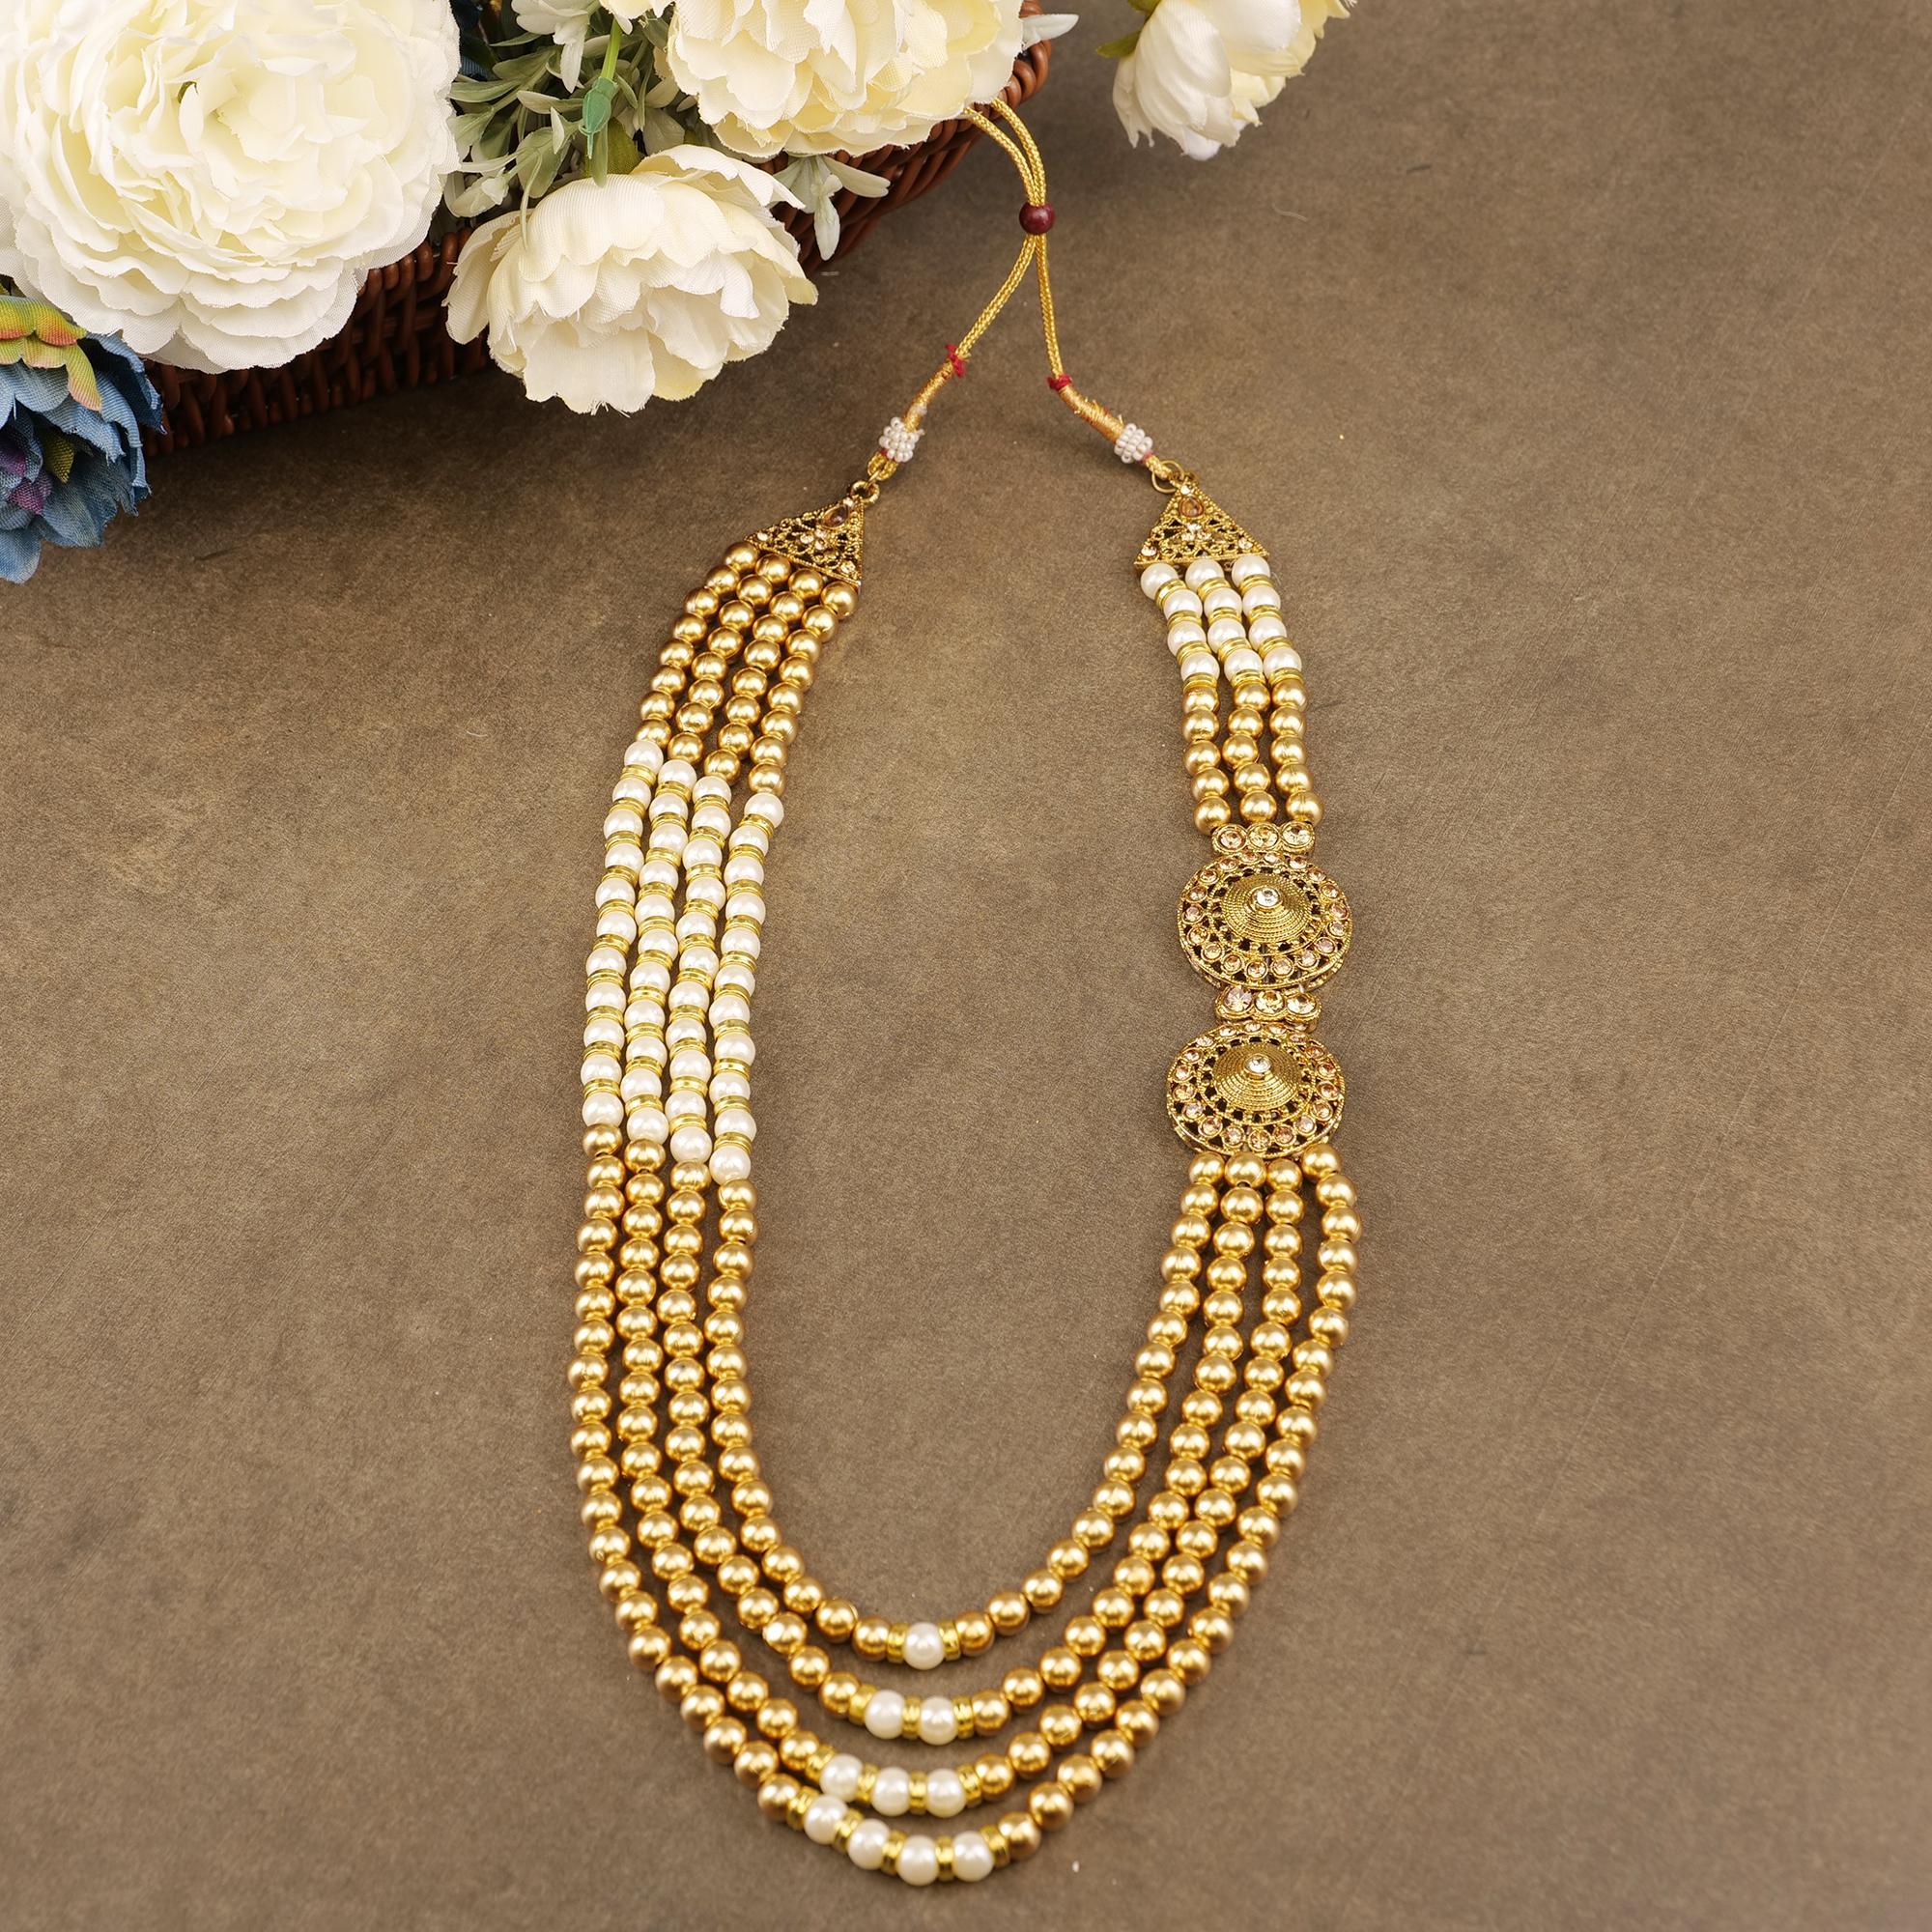
JIYANSHI FASHION: Dulha groom sherwani Necklace/Moti Mala for Men for wedding | Groom Mala and Brooch Set
Type: Chains
Brand: JIYANSHI FASHION
Price: Rs. 679
 Enhance your wedding day look with our Exquisite Groom Mala and Brooch Set, a symbol of elegance and tradition. The vibrant colors and intricate details ensure that it complements your attire, adding a touch of grandeur to your ensemble.
Features: COLOR : WHITE+CHEEKU,IDAL : MEN,TRENDING